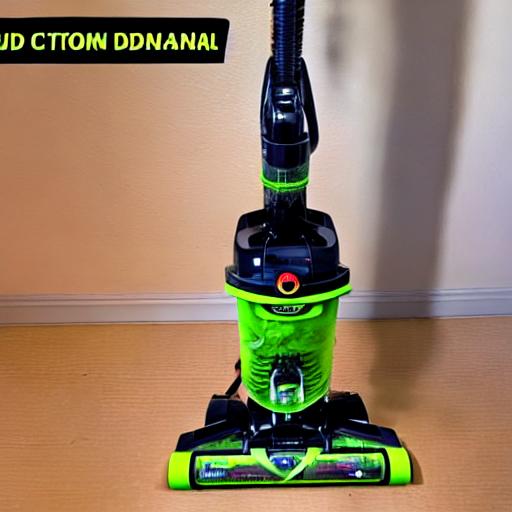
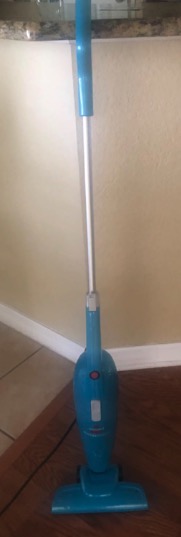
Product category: items_vacuum
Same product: no